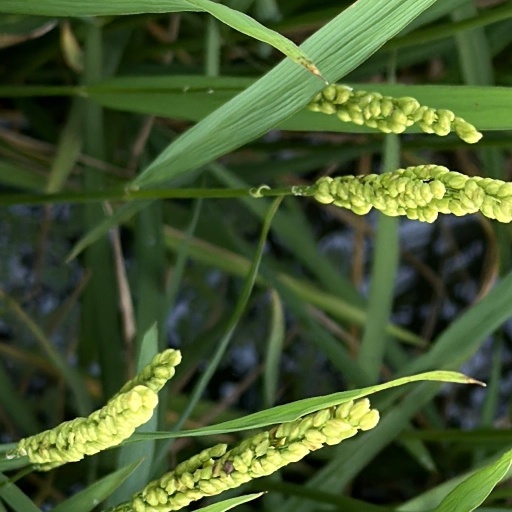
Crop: rice